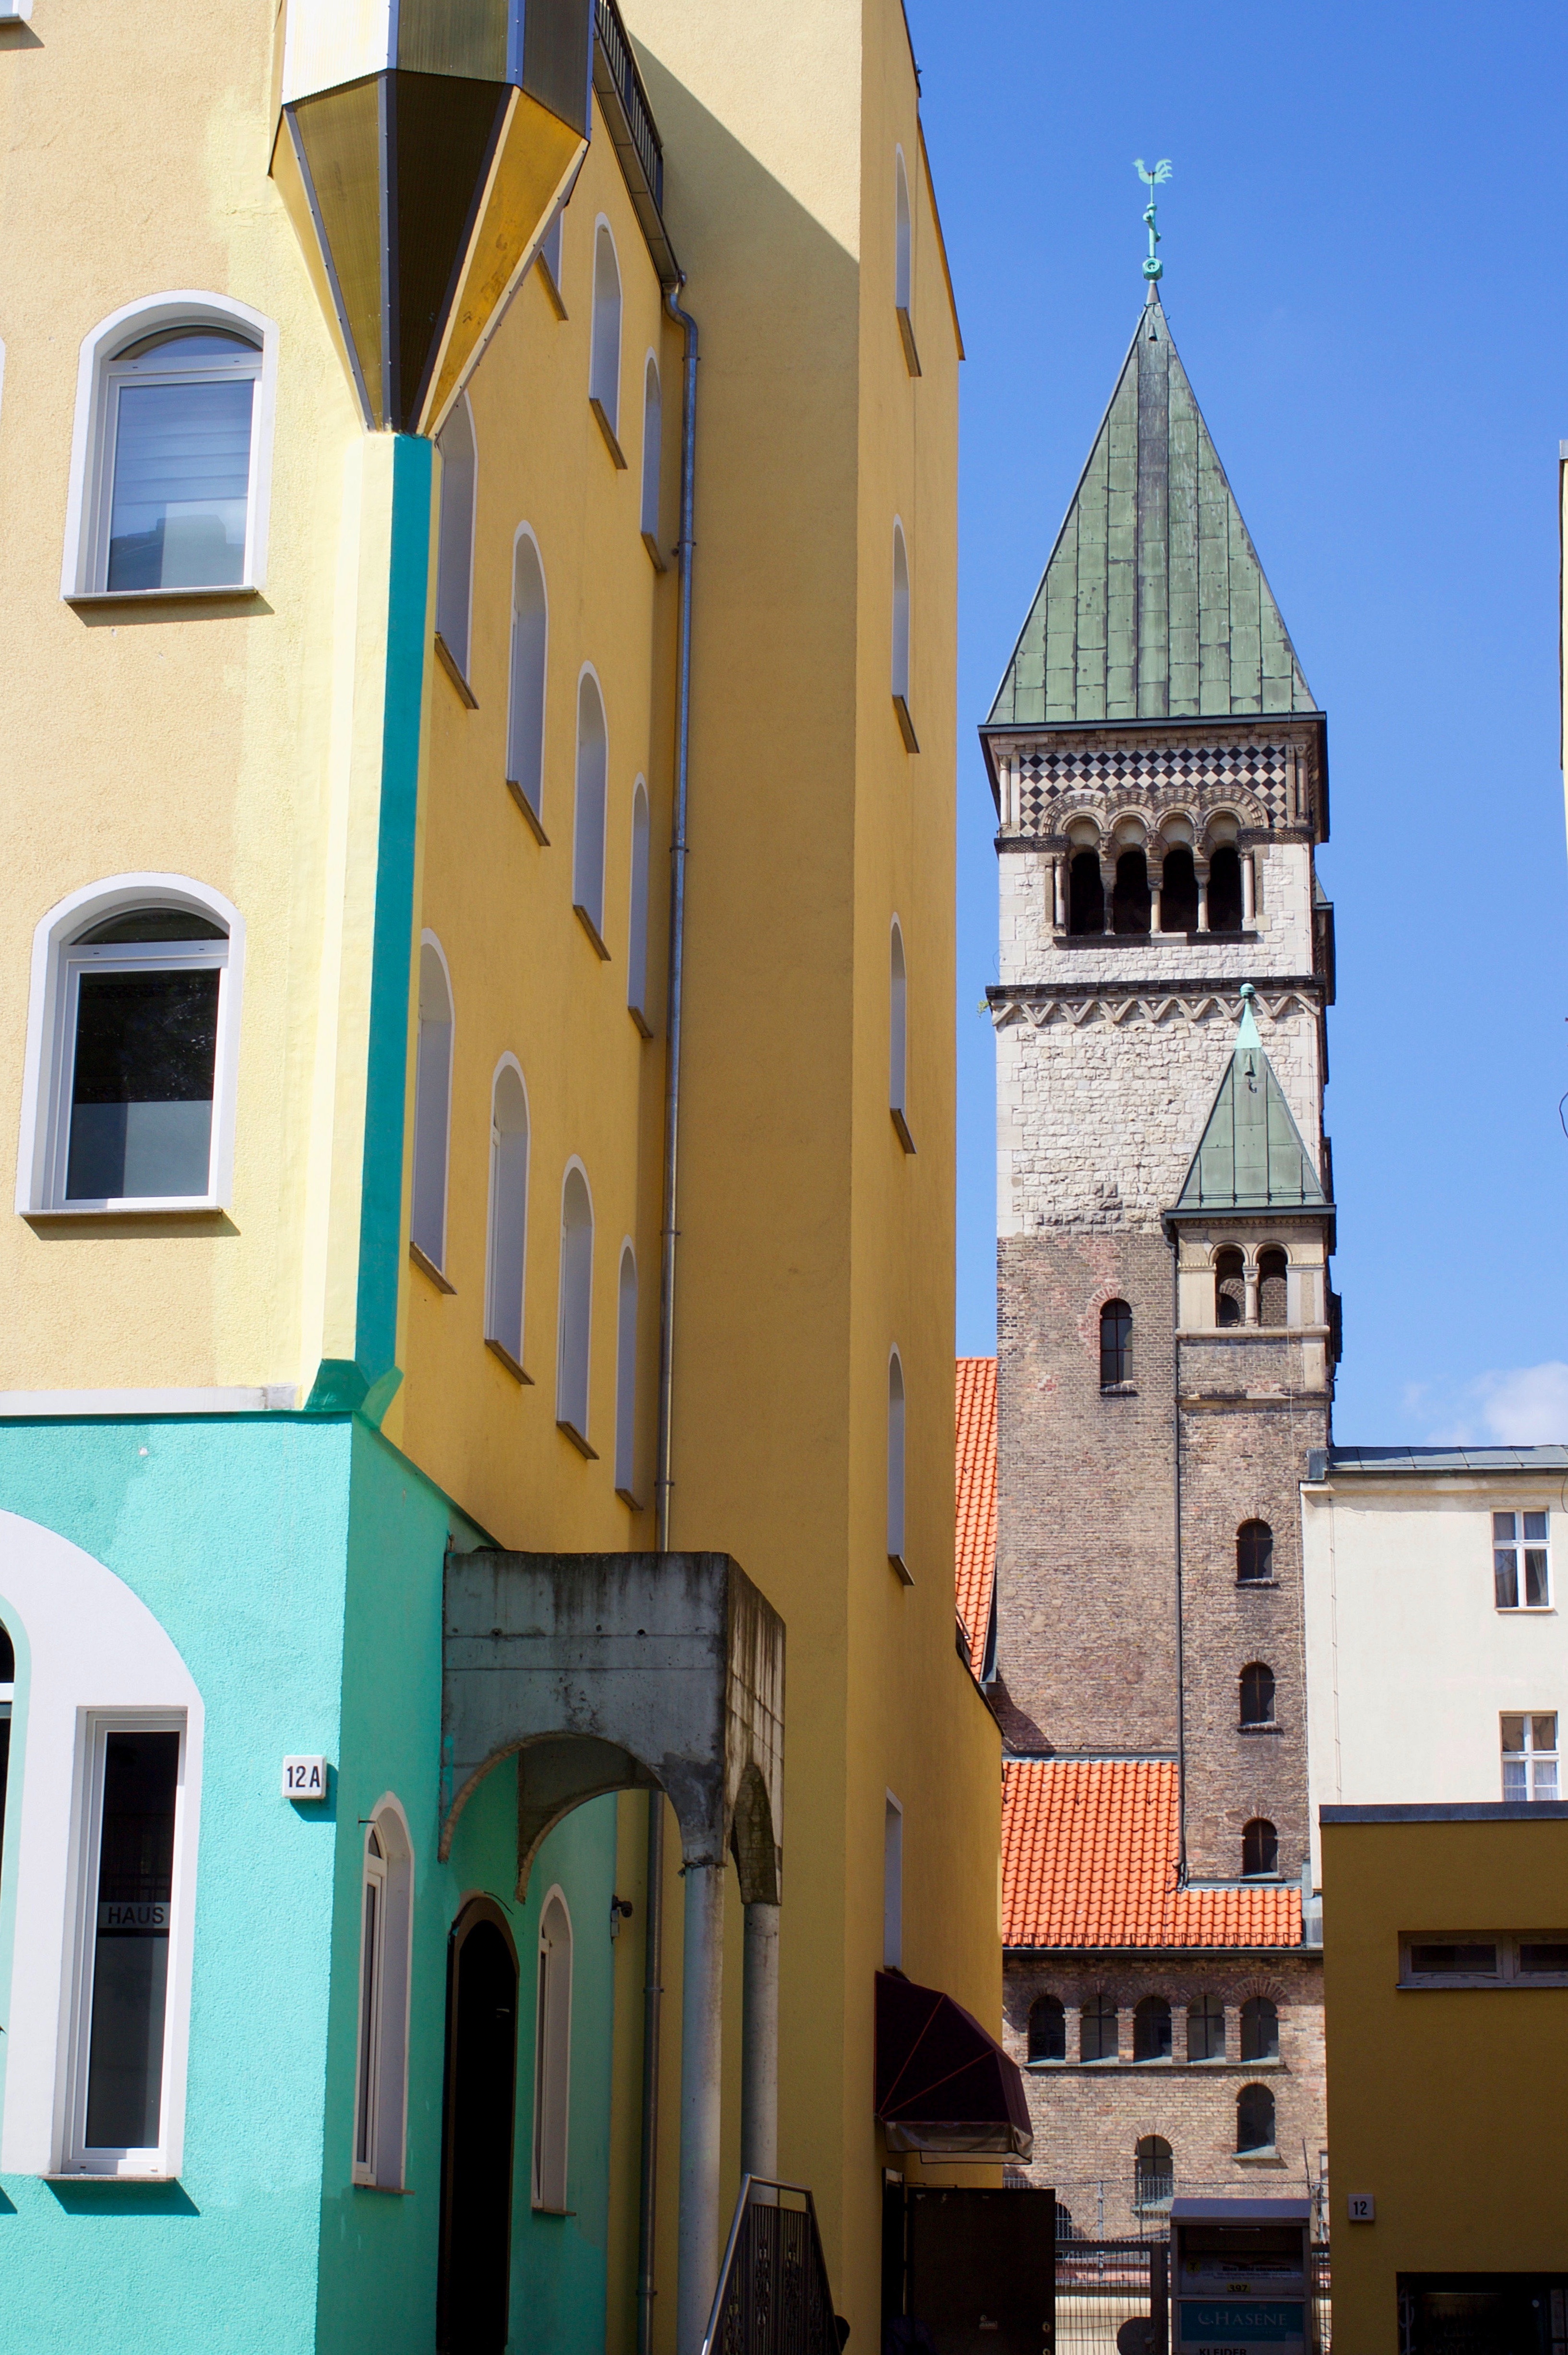
architecture, house, town, building, color, facade, property, neighbourhood